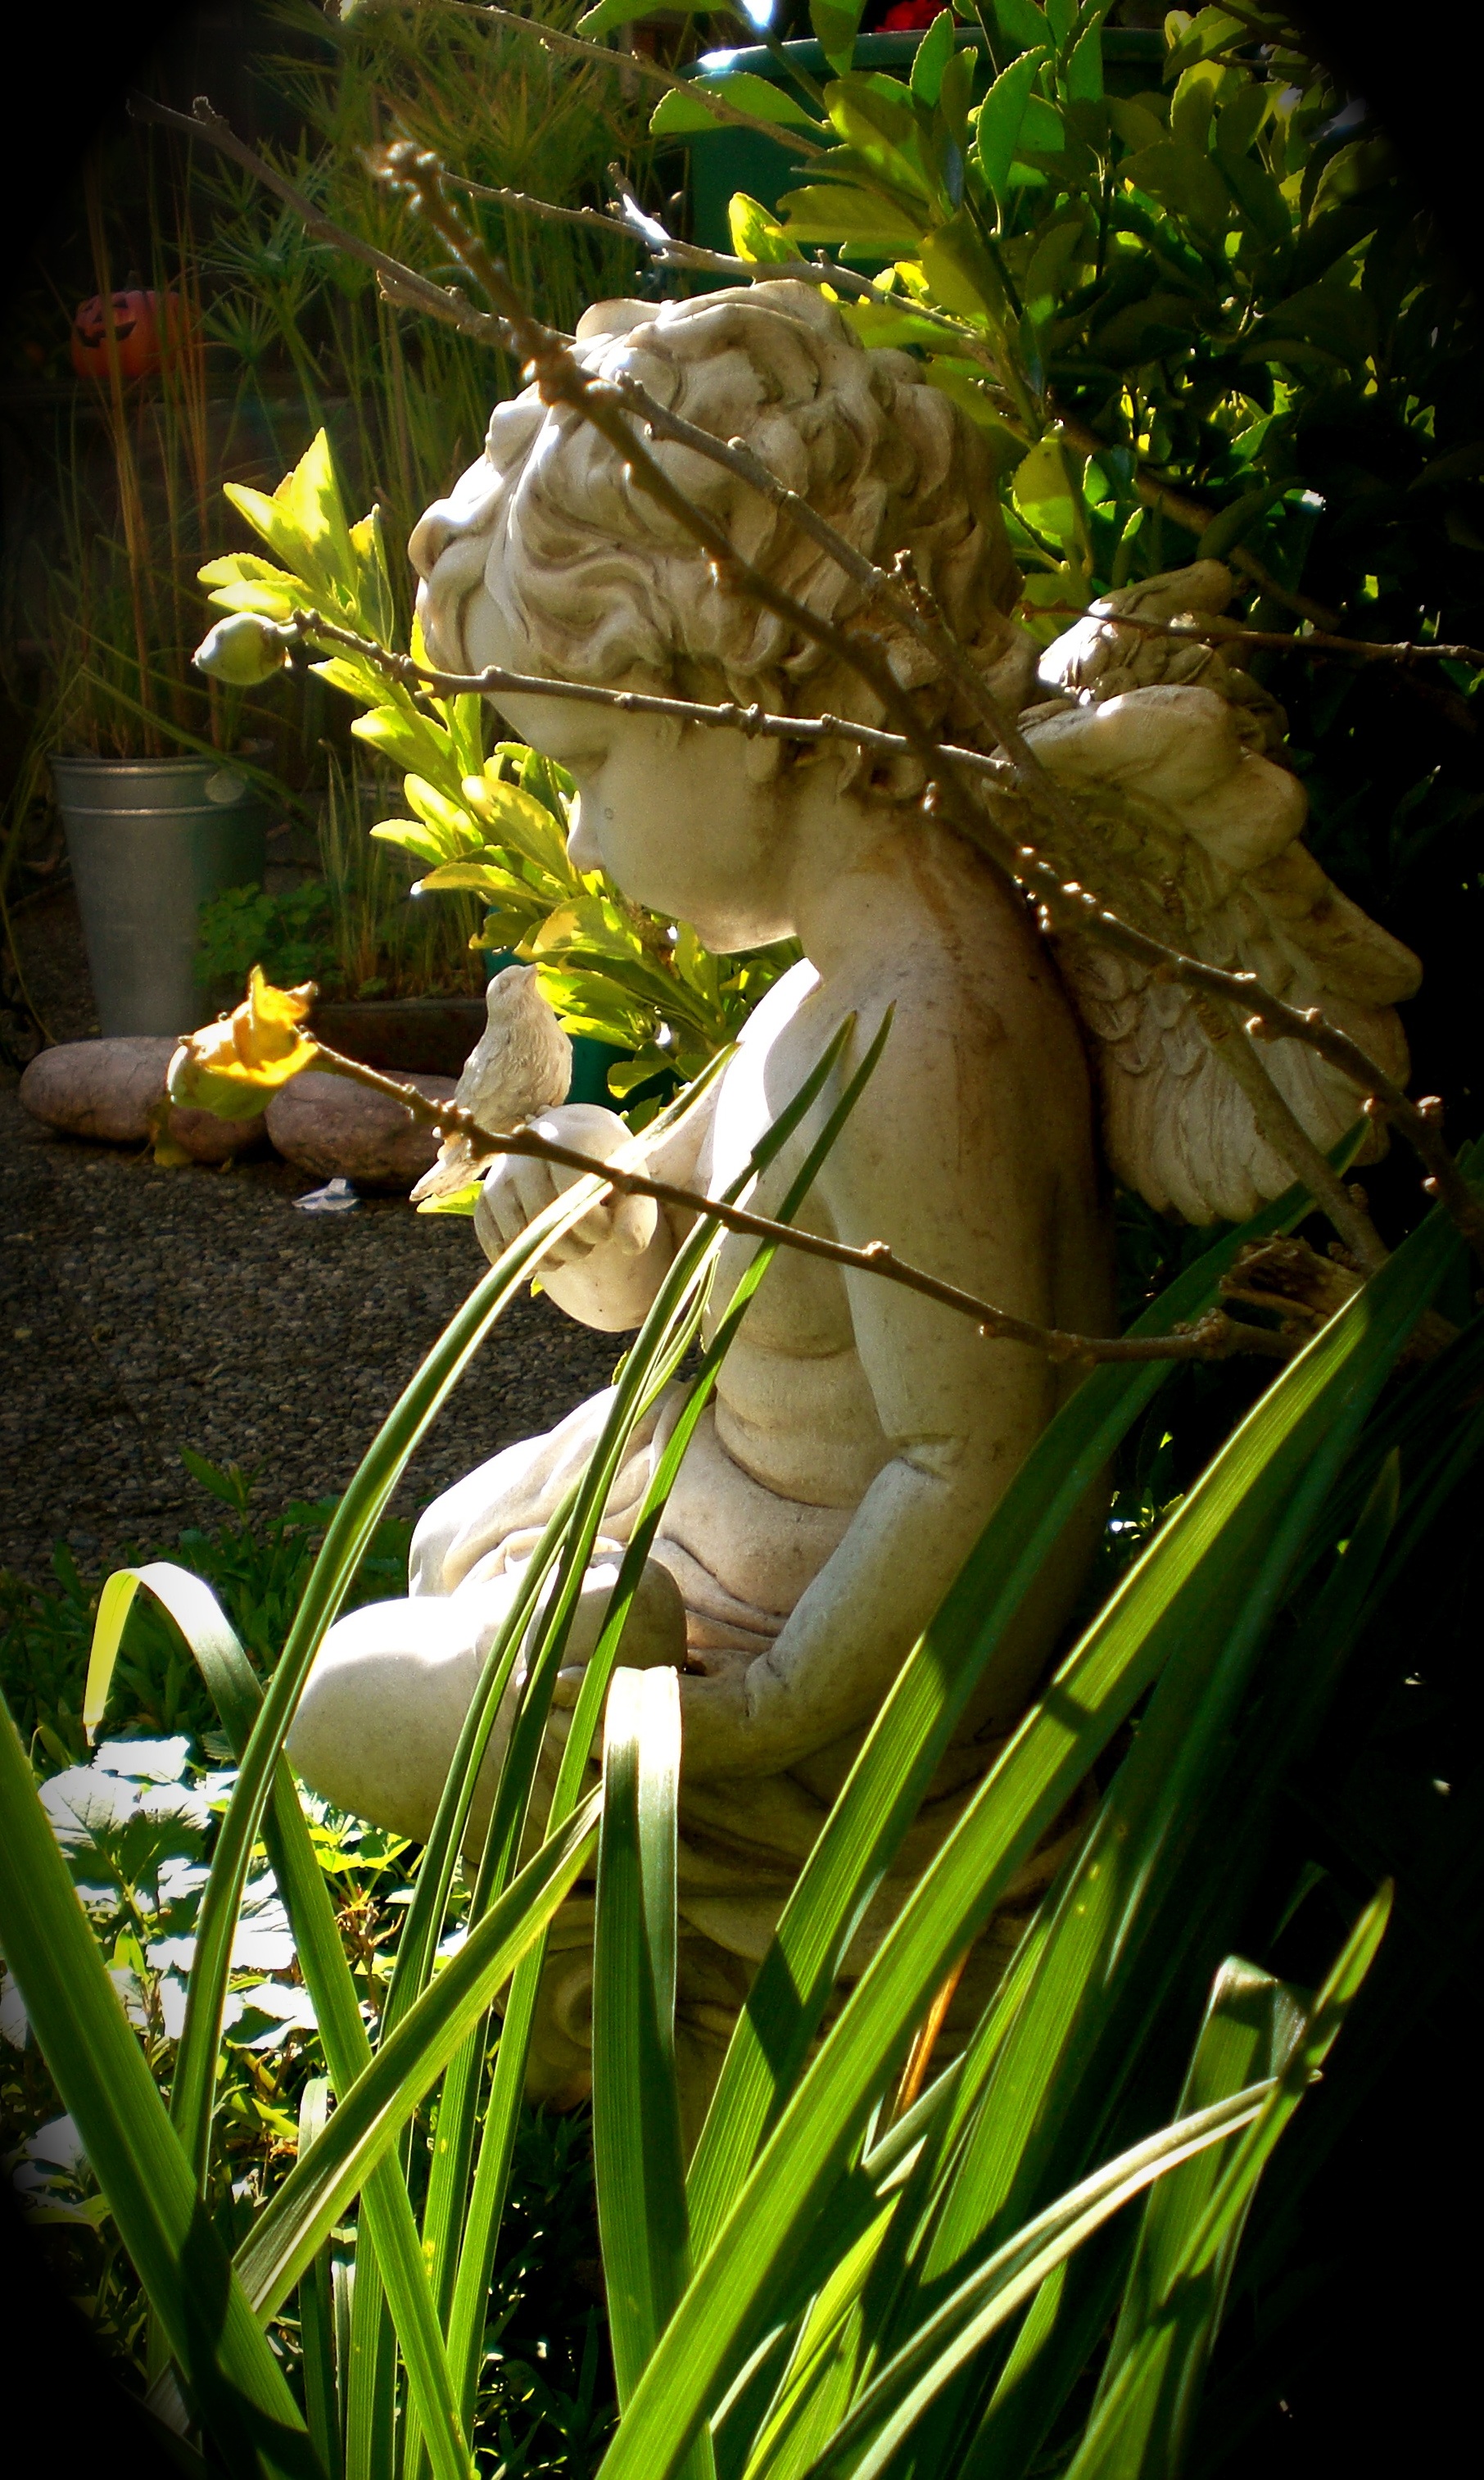
nature, grass, branch, plant, sunlight, leaf, flower, statue, green, jungle, botany, garden, close, flora, angel, floristry